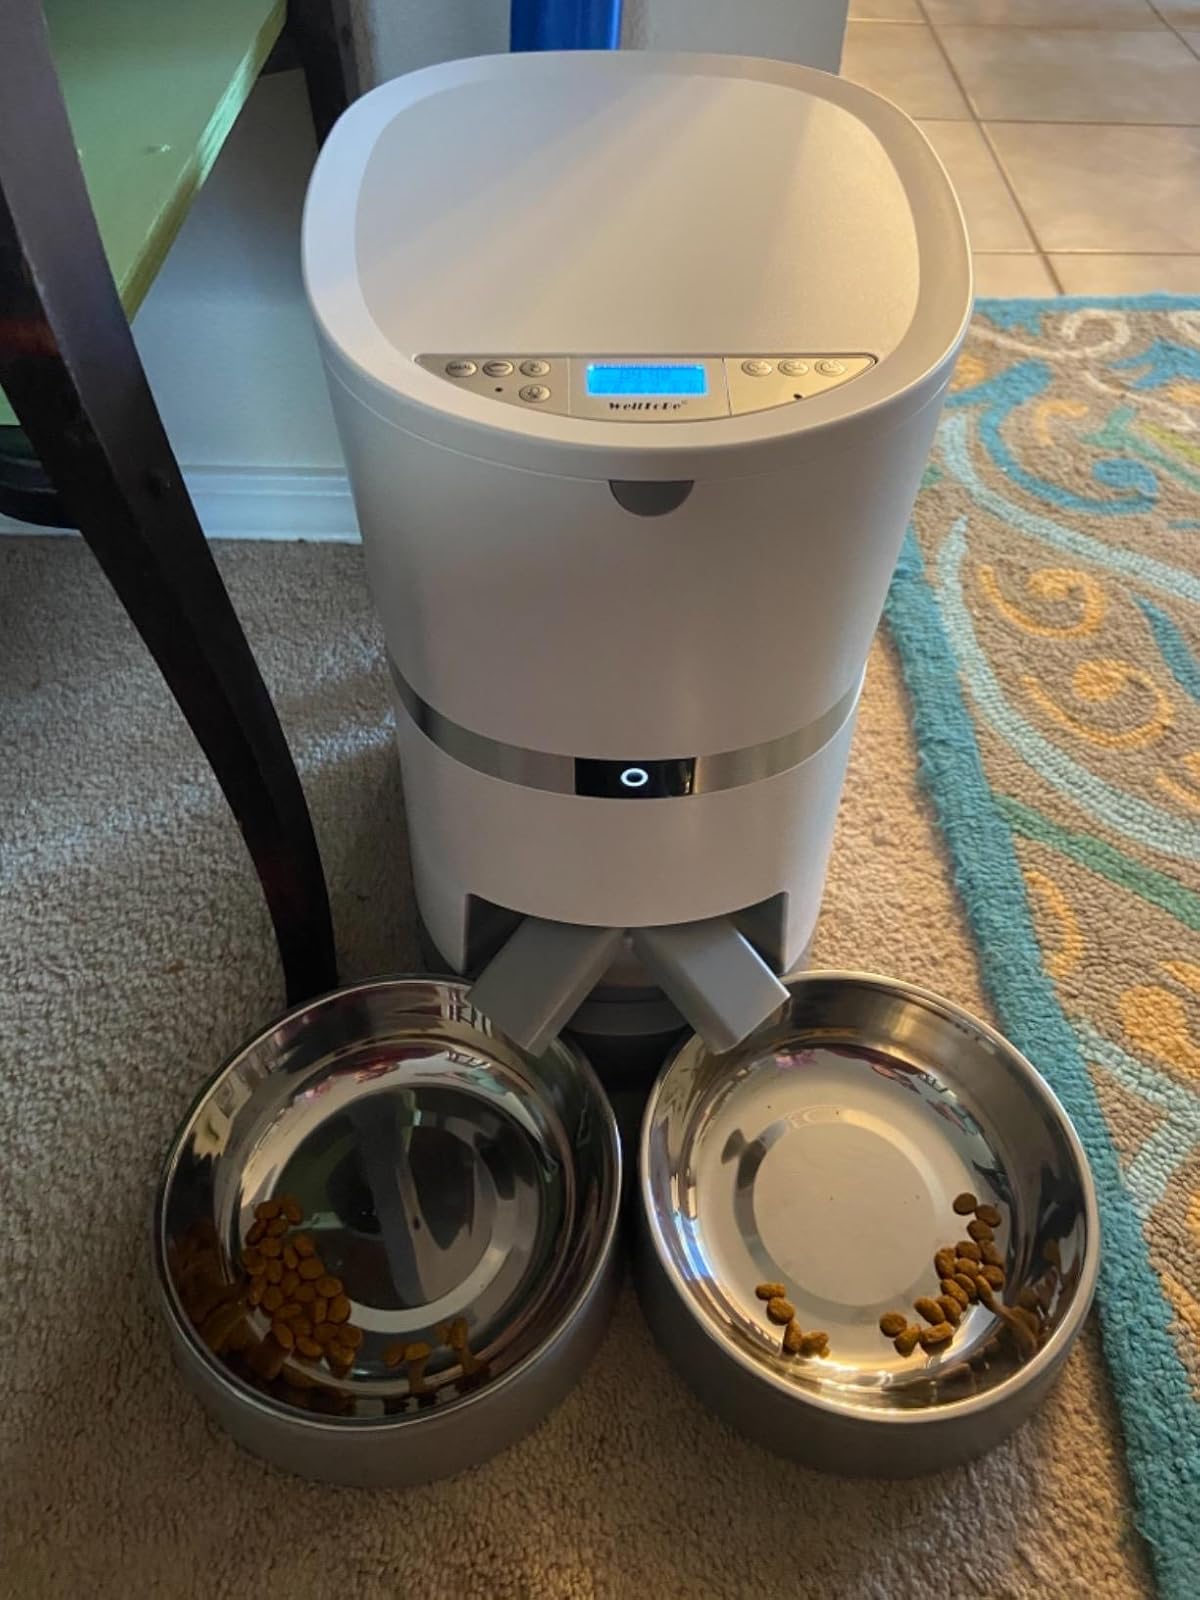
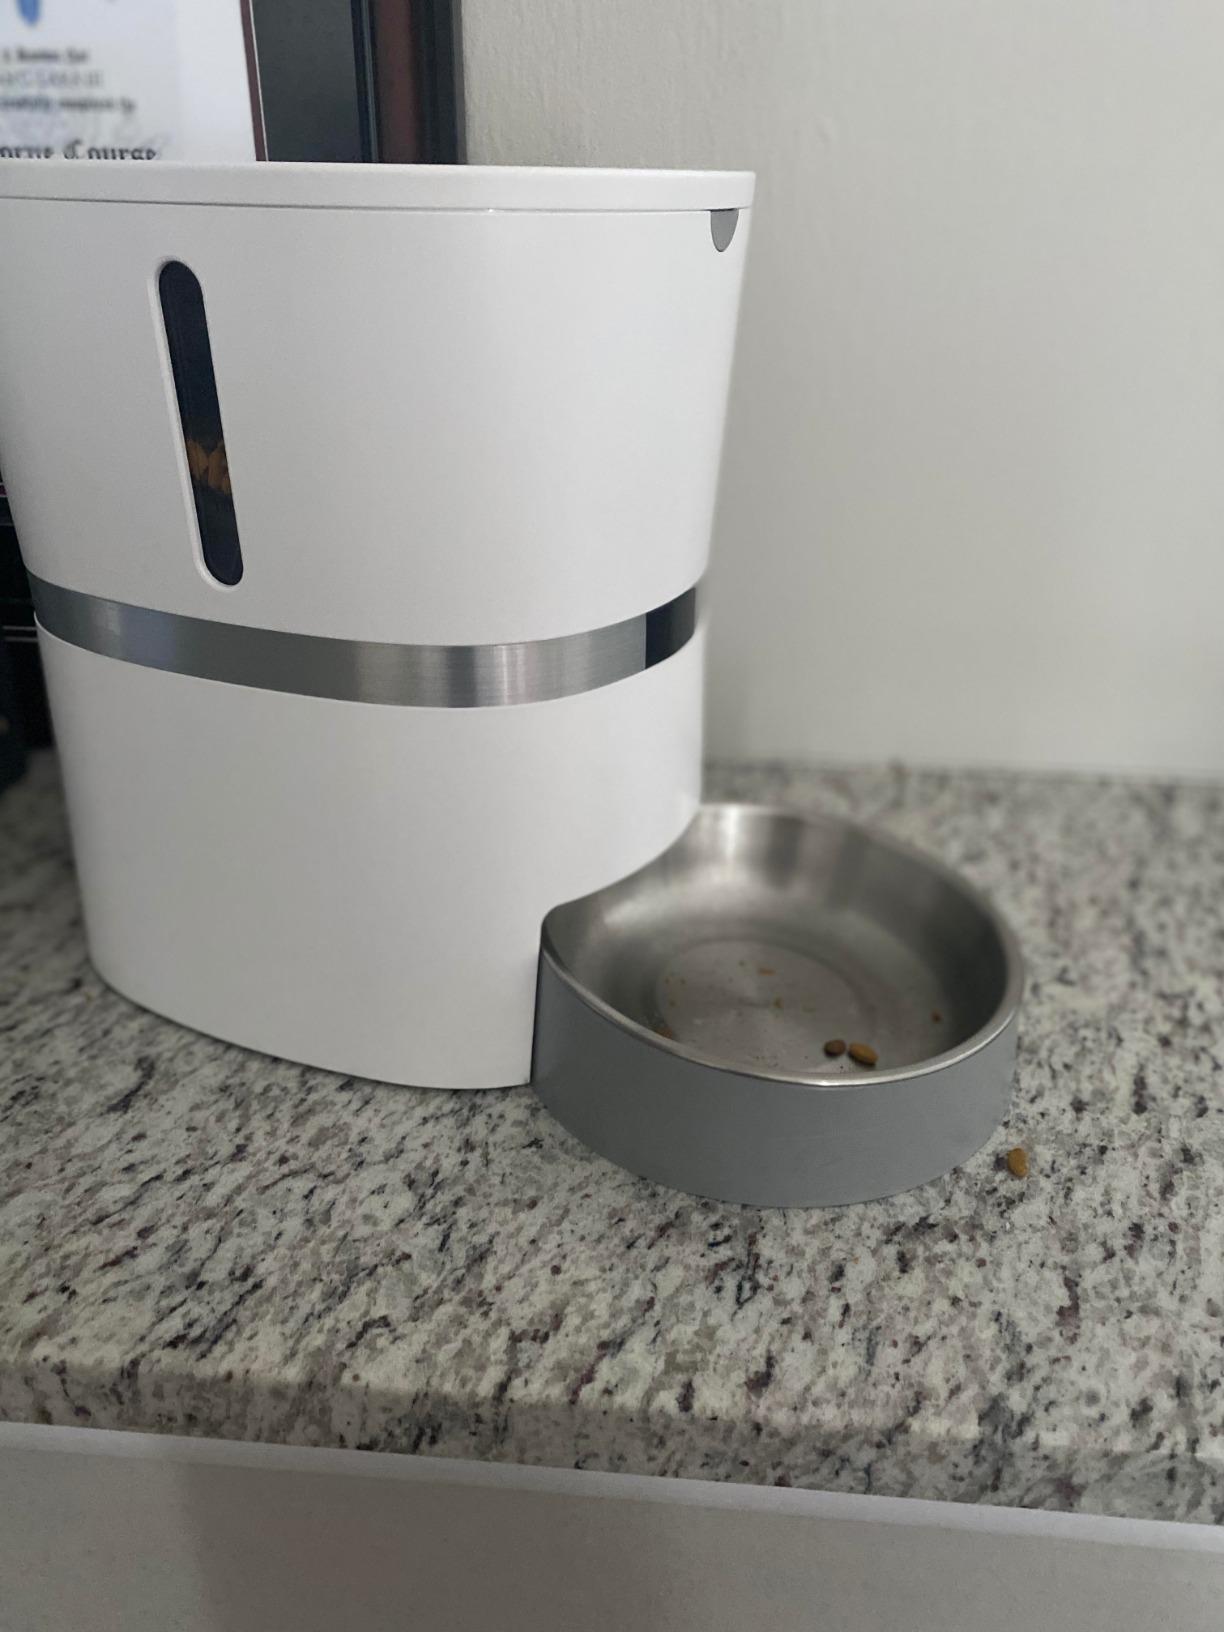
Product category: items_feeder
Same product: no